Markham, Ramu and Finisterre campaigns

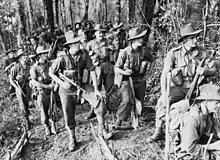
Troops of the 2/16th Infantry Battalion, watch aircraft bombarding The Pimple prior to their attack on Japanese positions there, 27 December 1943.

This led to a number of battles in the steep mountains of the Finnisterres. In October, battles took place at Palliser's Hill, and then later at Johns' Knoll where the Australians first managed to capture the knoll and then held it against a determined Japanese counterattack. In November, the 25th Brigade relieved the 21st as the offensive was maintained, and later in December and into January heavy fighting took place around Shaggy Ridge, a long spur dotted by several rocky outcrops. The Japanese had established numerous strong posts and positions along the ridge, blocking the Australian advance towards the coast, where they were aiming to secure Bogadjim and Madang. The initial attacks on Shaggy Ridge began on 27 December with a heavy artillery and air preparation of the Japanese positions around The Pimple, a steep rocky outcrop, which commanded the southern half of the position and had prevented the Australians advancing over the previous two months. These preparatory fires were followed by an assault up the steep slopes of The Pimple by the 2/16th Infantry Battalion, which employed ladders made out of bamboo to help scale the face of the slope. Held up overnight by a Japanese pillbox, the 2/16th resorted to explosives to destroy it.